George Watson (accountant)

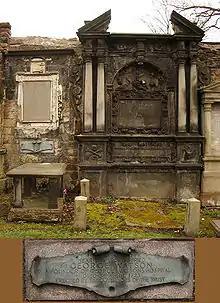
Watson's memorial shown in situ with – inset – a close-up to allow the wording to be read. (Click the image to load large version.)

George Watson (23 November 1654 – 3 April 1723) was a Scottish accountant and philanthropist. He was the Bank of Scotland's first Chief Accountant. He bequeathed money that was used to establish George Watson's College and fund George Heriot's School.